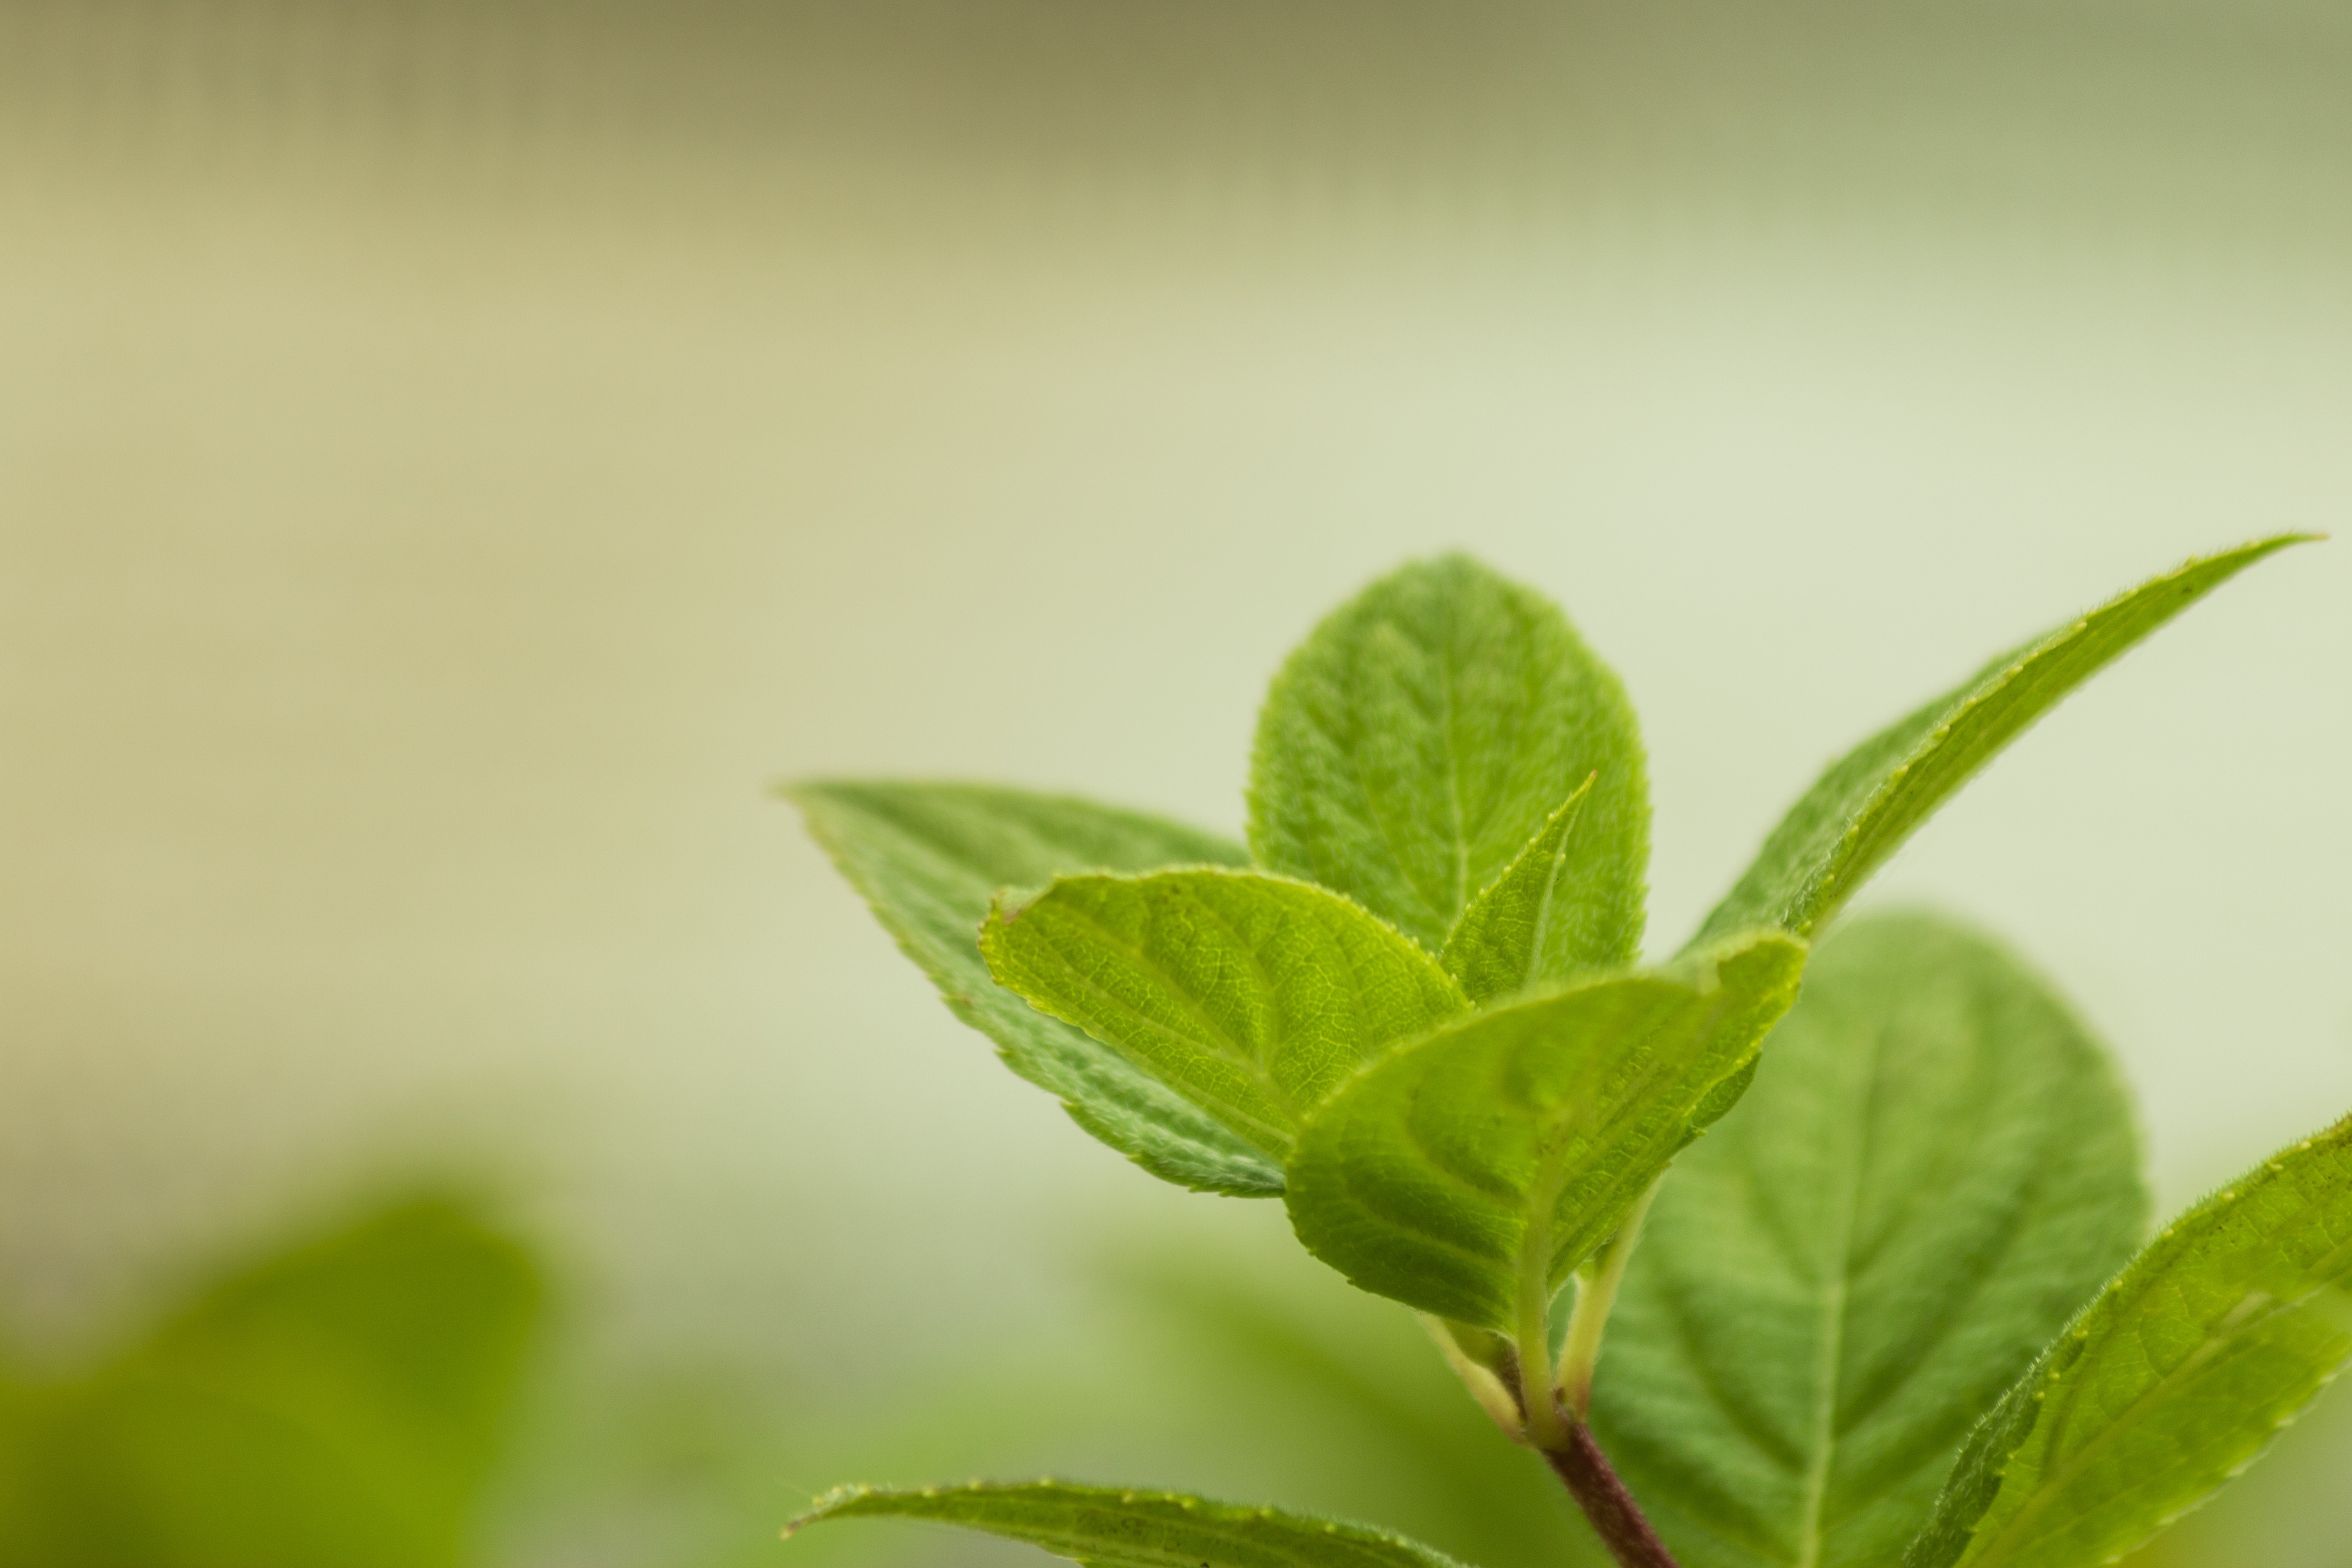
nature, branch, plant, leaf, flower, petal, young, green, herb, macro, botany, garden, flora, hydrangea, close up, leaves, shrub, bud, frisch, macro photography, flowering plant, balcony plant, plant stem, land plant